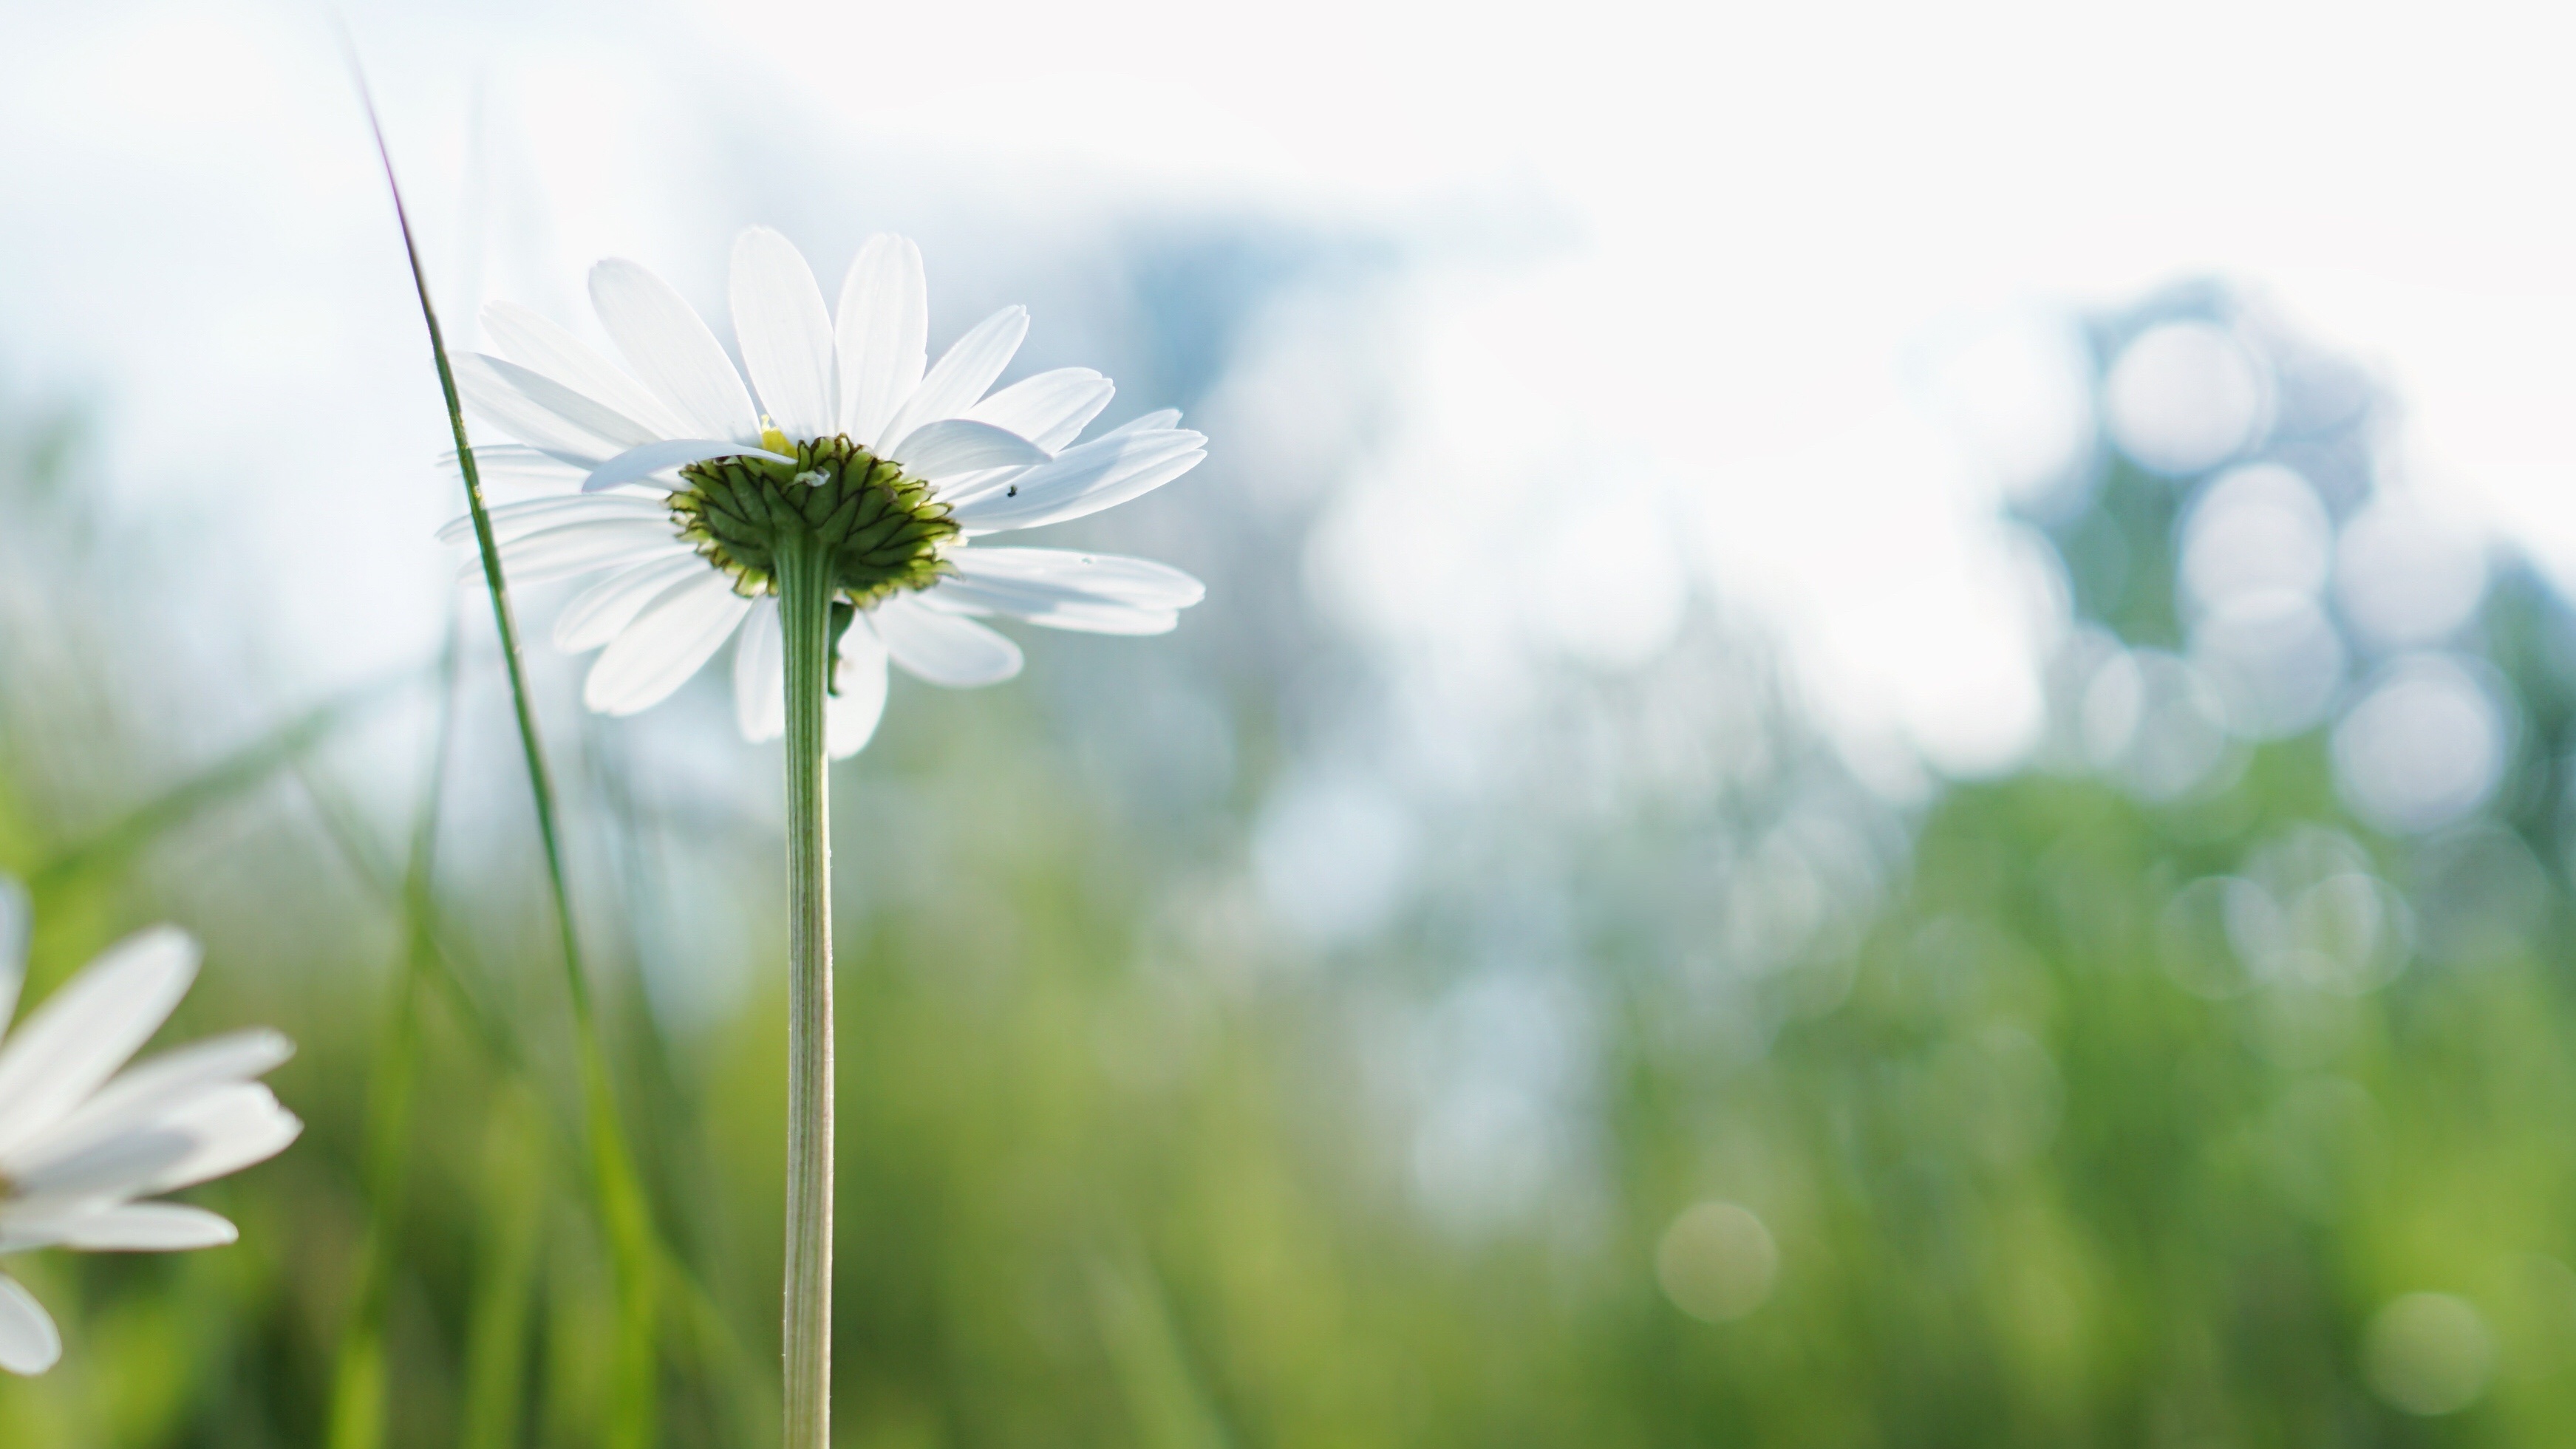
flower, sky, nature, green, plant, flora, grass, photography, meadow, close up, field, daisy, grassland, macro photography, land plant, sunlight, oxeye daisy, petal, flowering plant, blossom, daisy family, prairie, wildflower, plant stem, grass family, dandelion, lawn